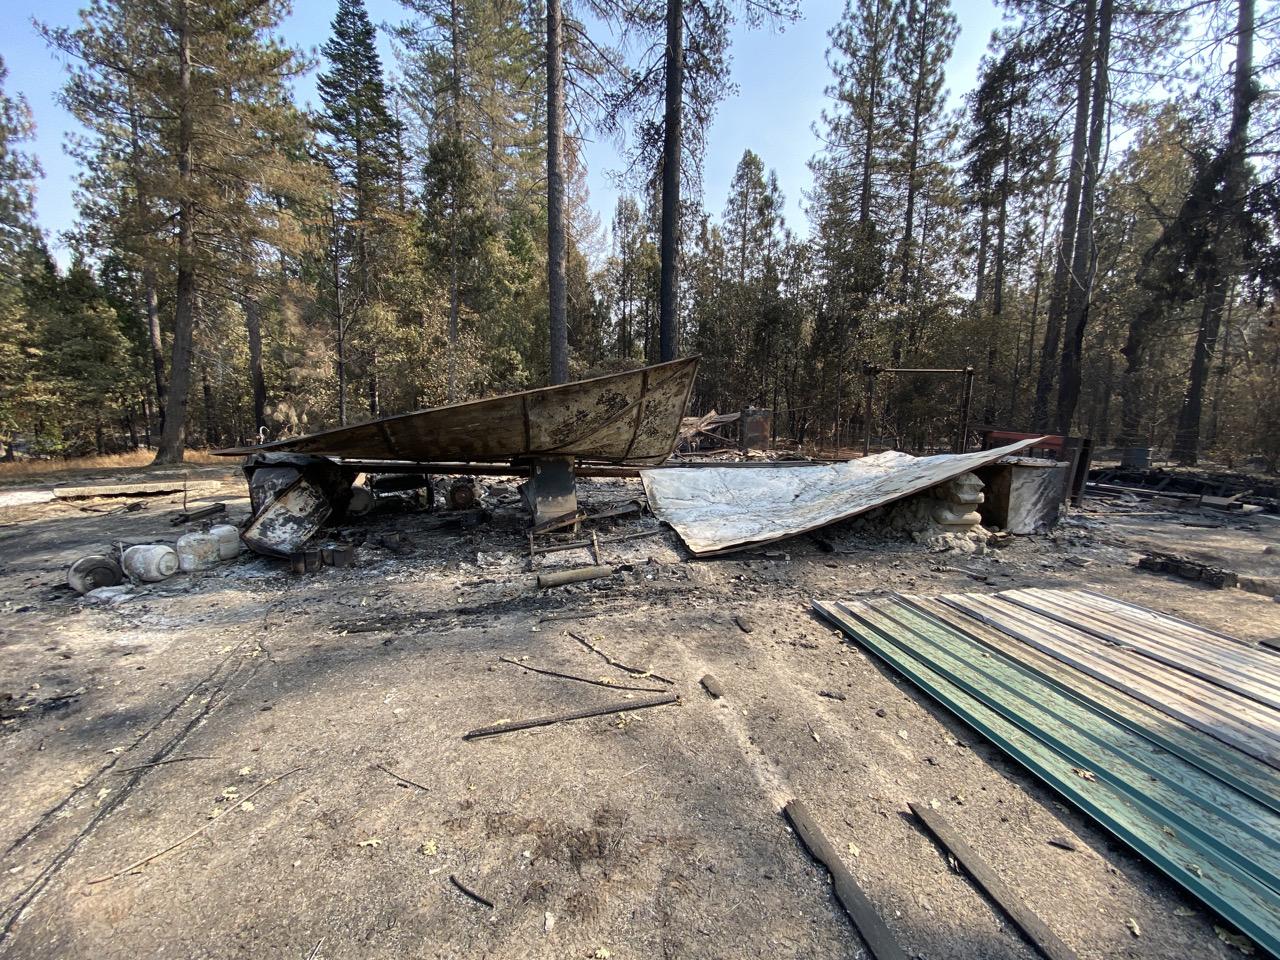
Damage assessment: destroyed